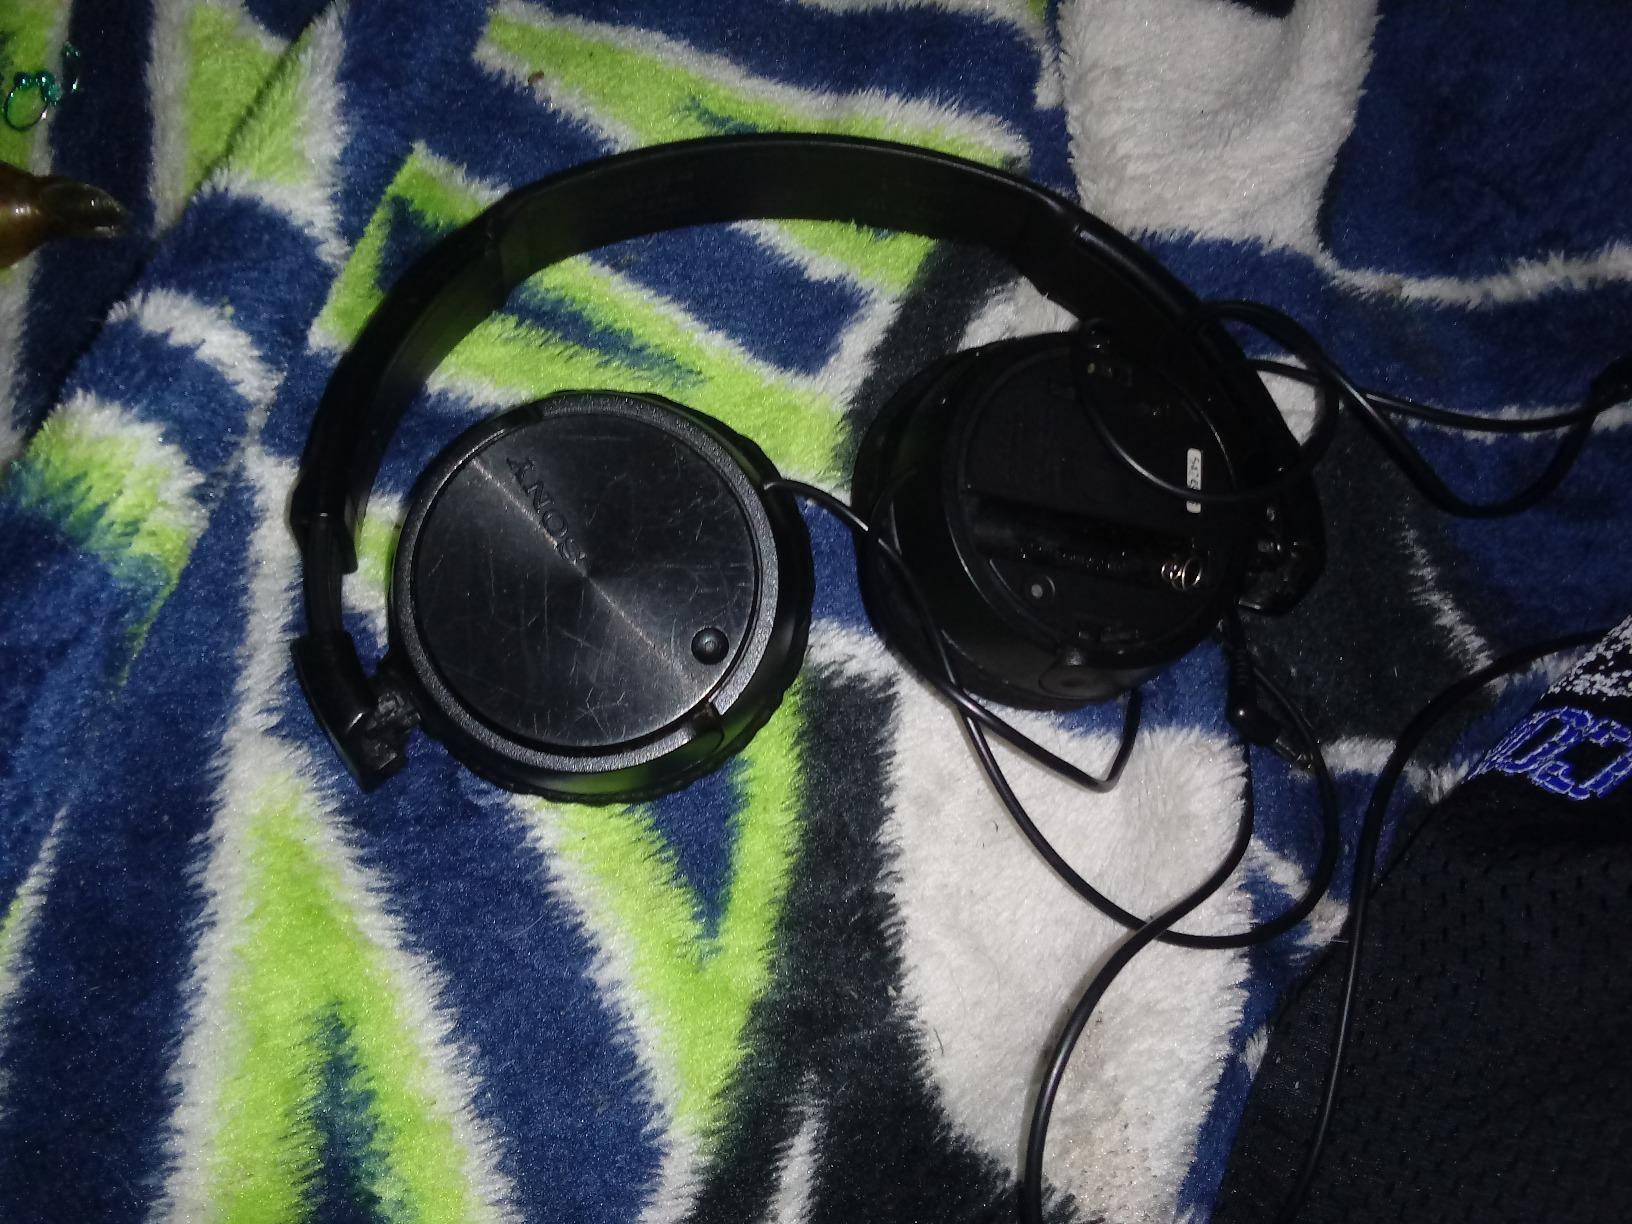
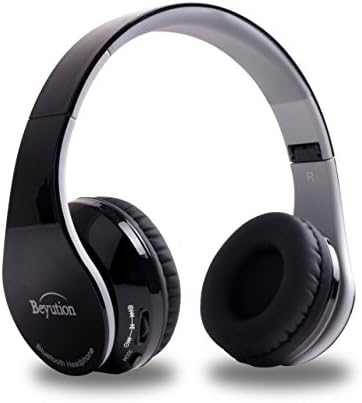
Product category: headphones
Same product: no